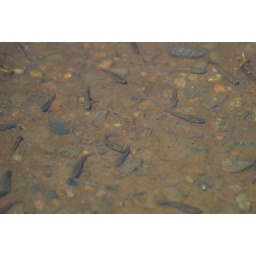
tiny fish in inch deep water